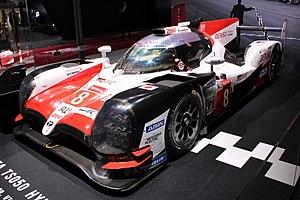
Le Championnat du monde d'endurance FIA 2018-2019 est la septième édition du Championnat du monde d'endurance FIA, une compétition automobile co-organisée par la Fédération internationale de l'automobile et l'Automobile Club de l'Ouest. Cette compétition est ouverte aux Le Mans Prototype et aux voitures de course grand tourisme divisées en quatre catégories. Elle se déroule du 5 mai 2018 au 16 juin 2019. Elle comprend huit manches dont les 24 Heures du Mans. Des titres de champion du monde seront attribués aux constructeurs et pilotes gagnant de chaque catégorie.
Le Championnat du monde d'endurance FIA 2018-2019 est la septième édition du Championnat du monde d'endurance FIA, une compétition automobile co-organisée par la Fédération internationale de l'automobile et l'Automobile Club de l'Ouest. Cette compétition est ouverte aux Le Mans Prototype et aux voitures de course grand tourisme divisées en quatre catégories. Elle se déroule du 5 mai 2018 au 16 juin 2019. Elle comprend huit manches dont les 24 Heures du Mans. Des titres de champion du monde seront attribués aux constructeurs et pilotes gagnant de chaque catégorie.